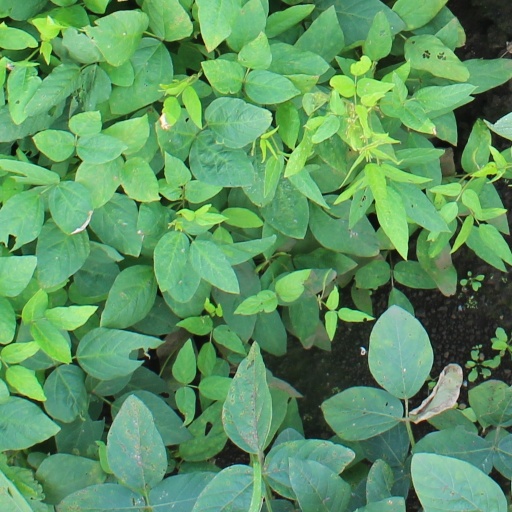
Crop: soybean